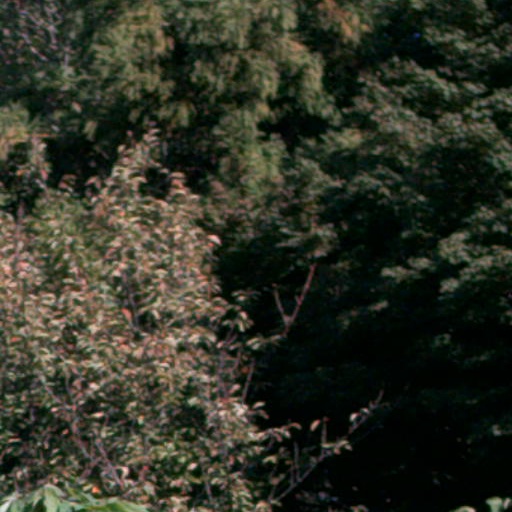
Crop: cassava